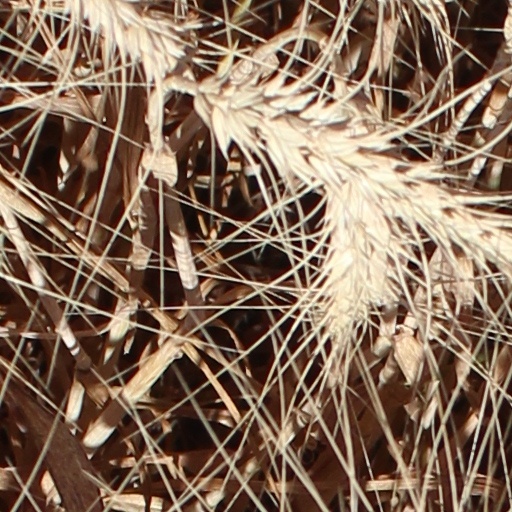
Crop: wheat